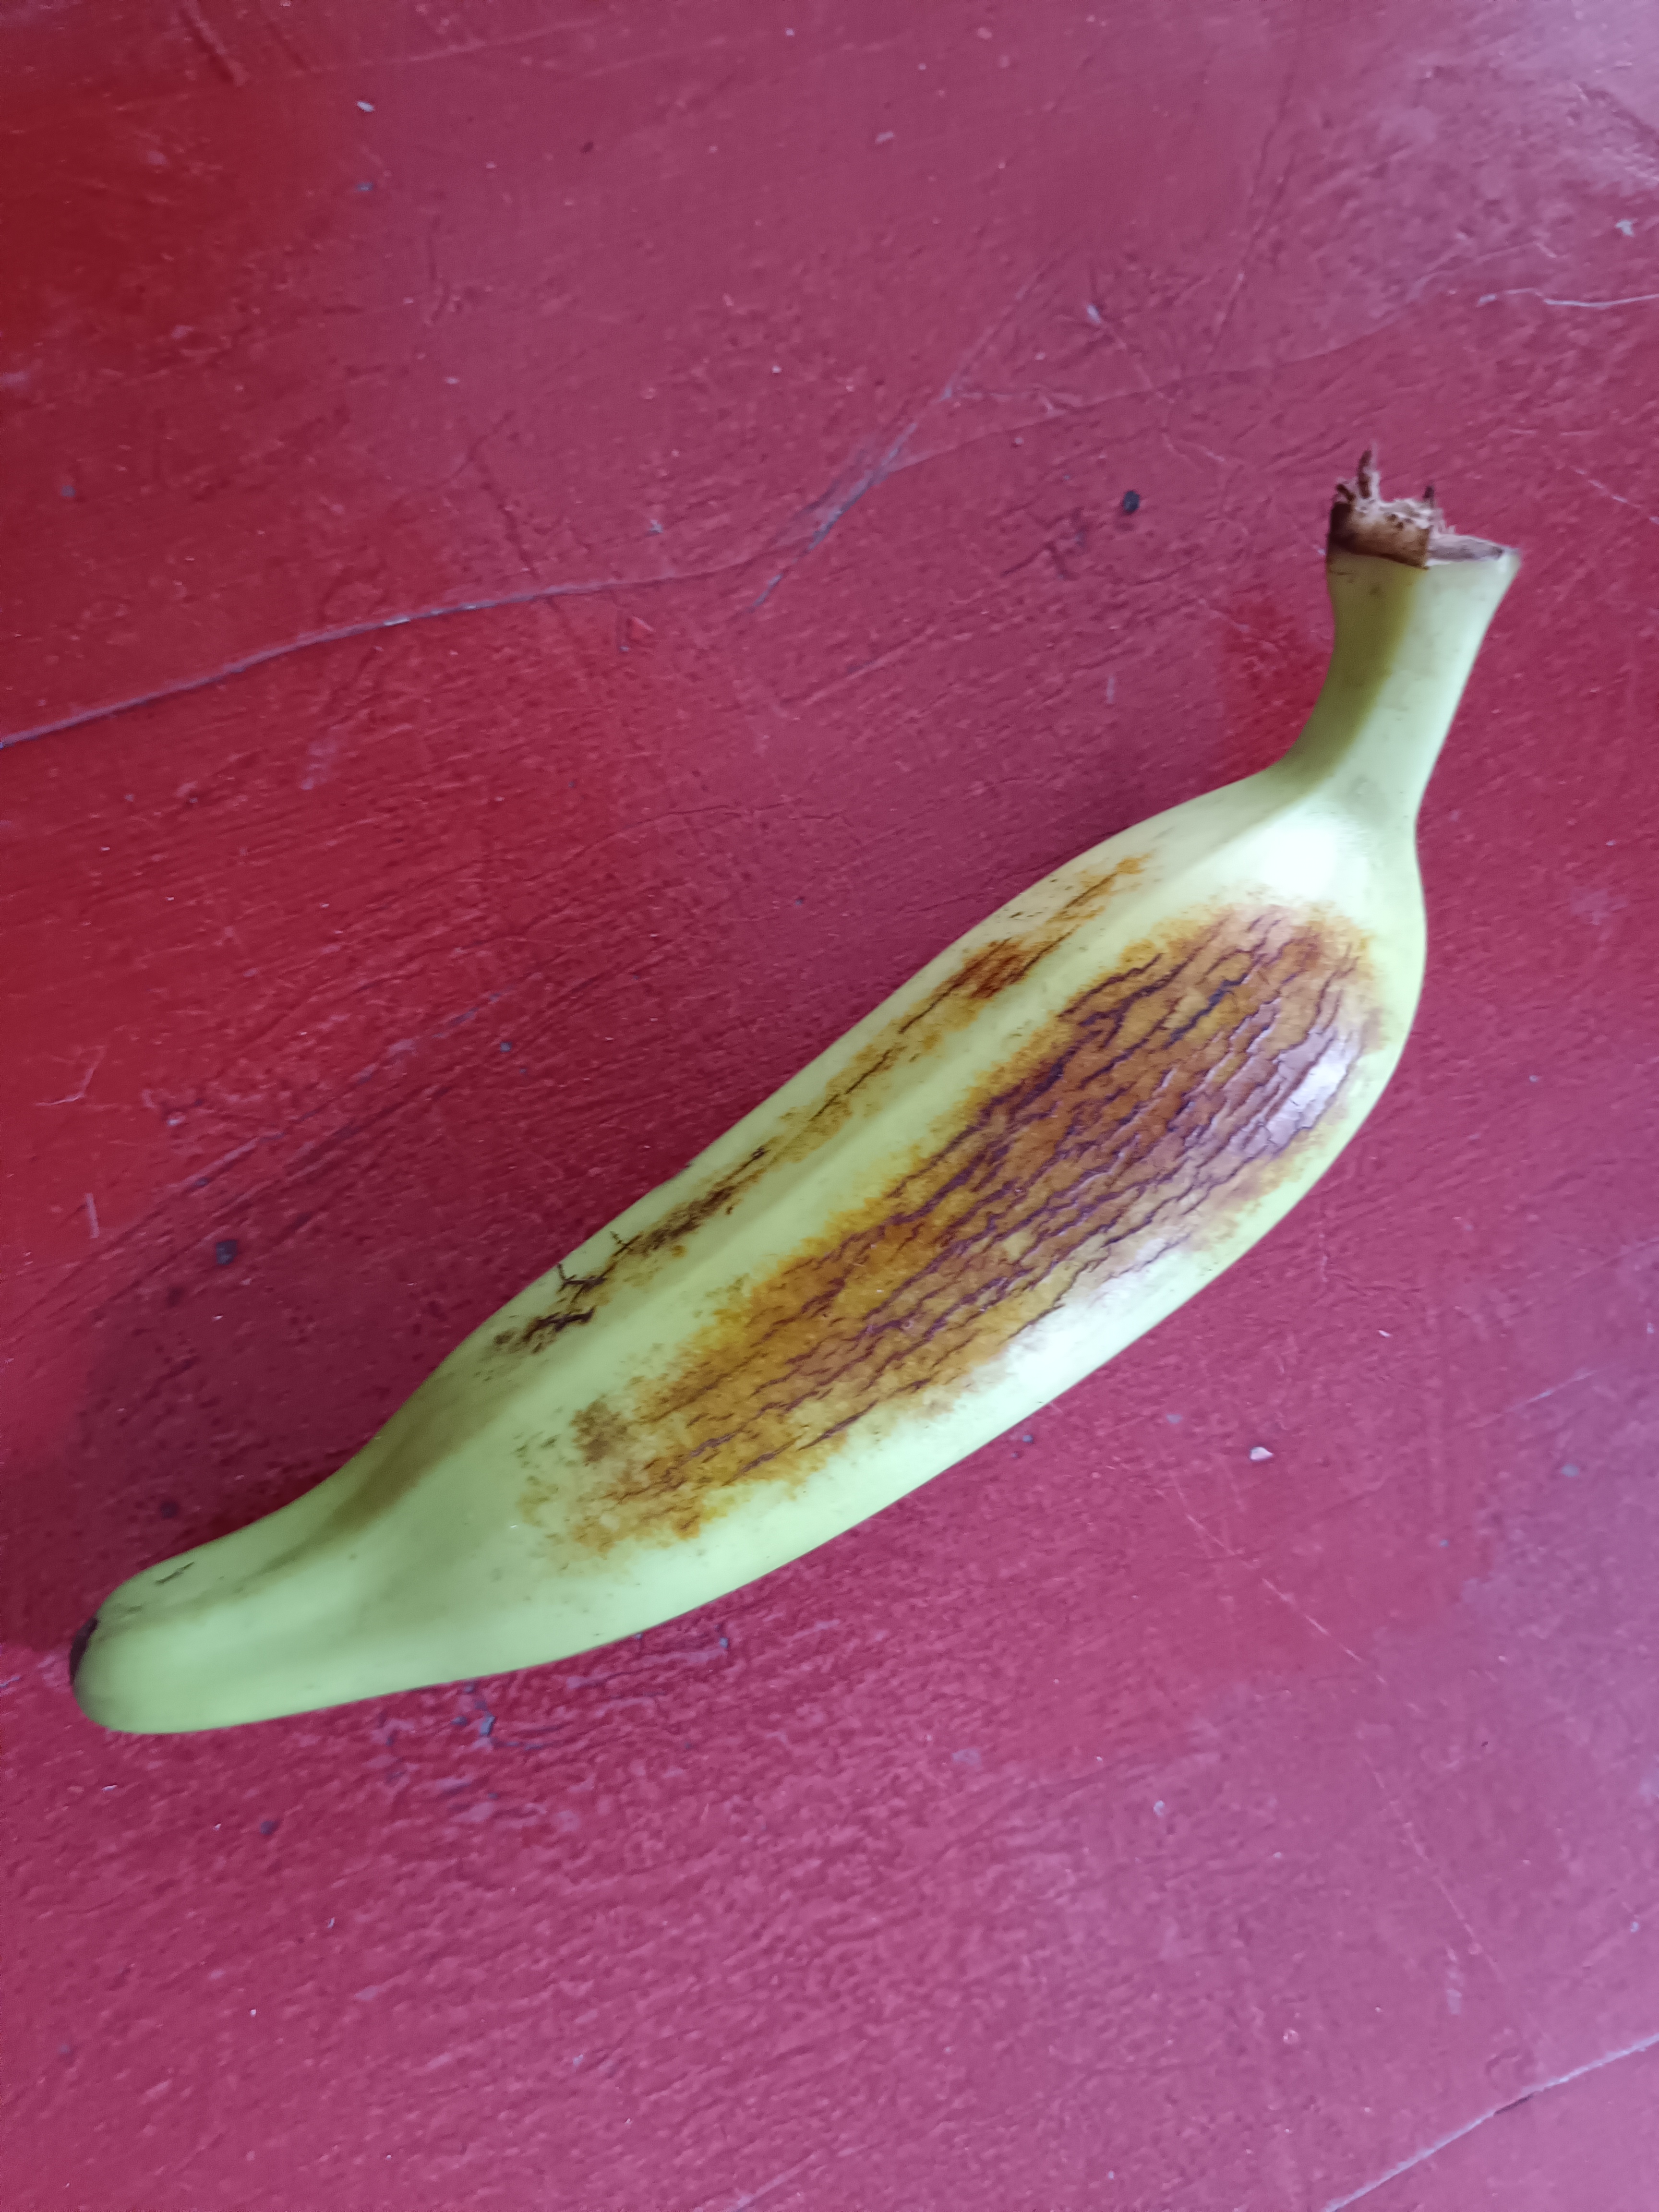
Banana variety: Anaji